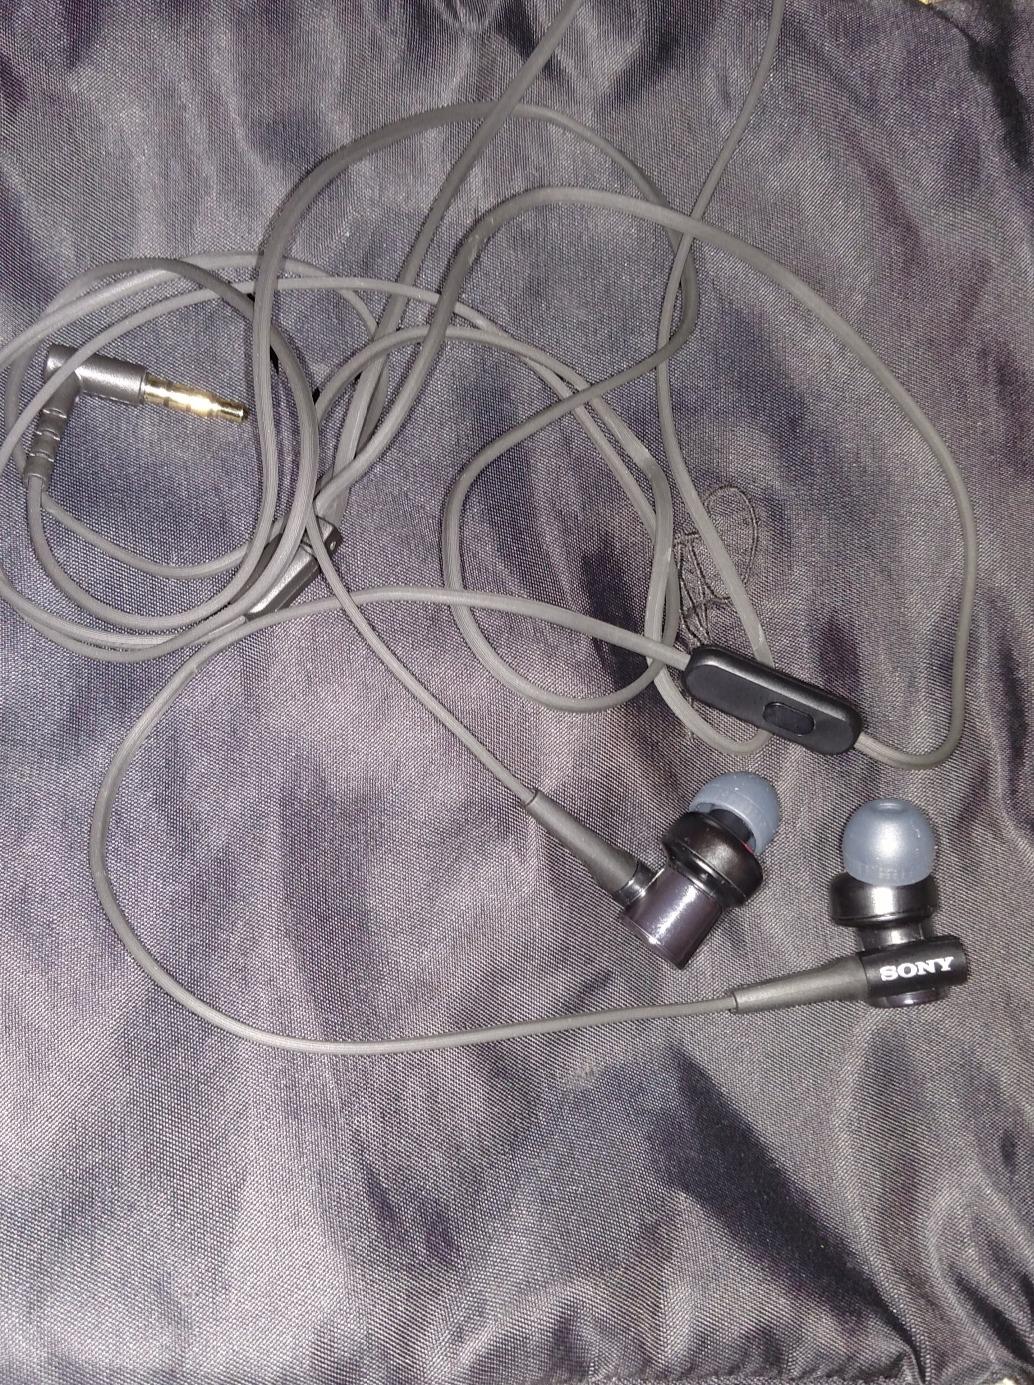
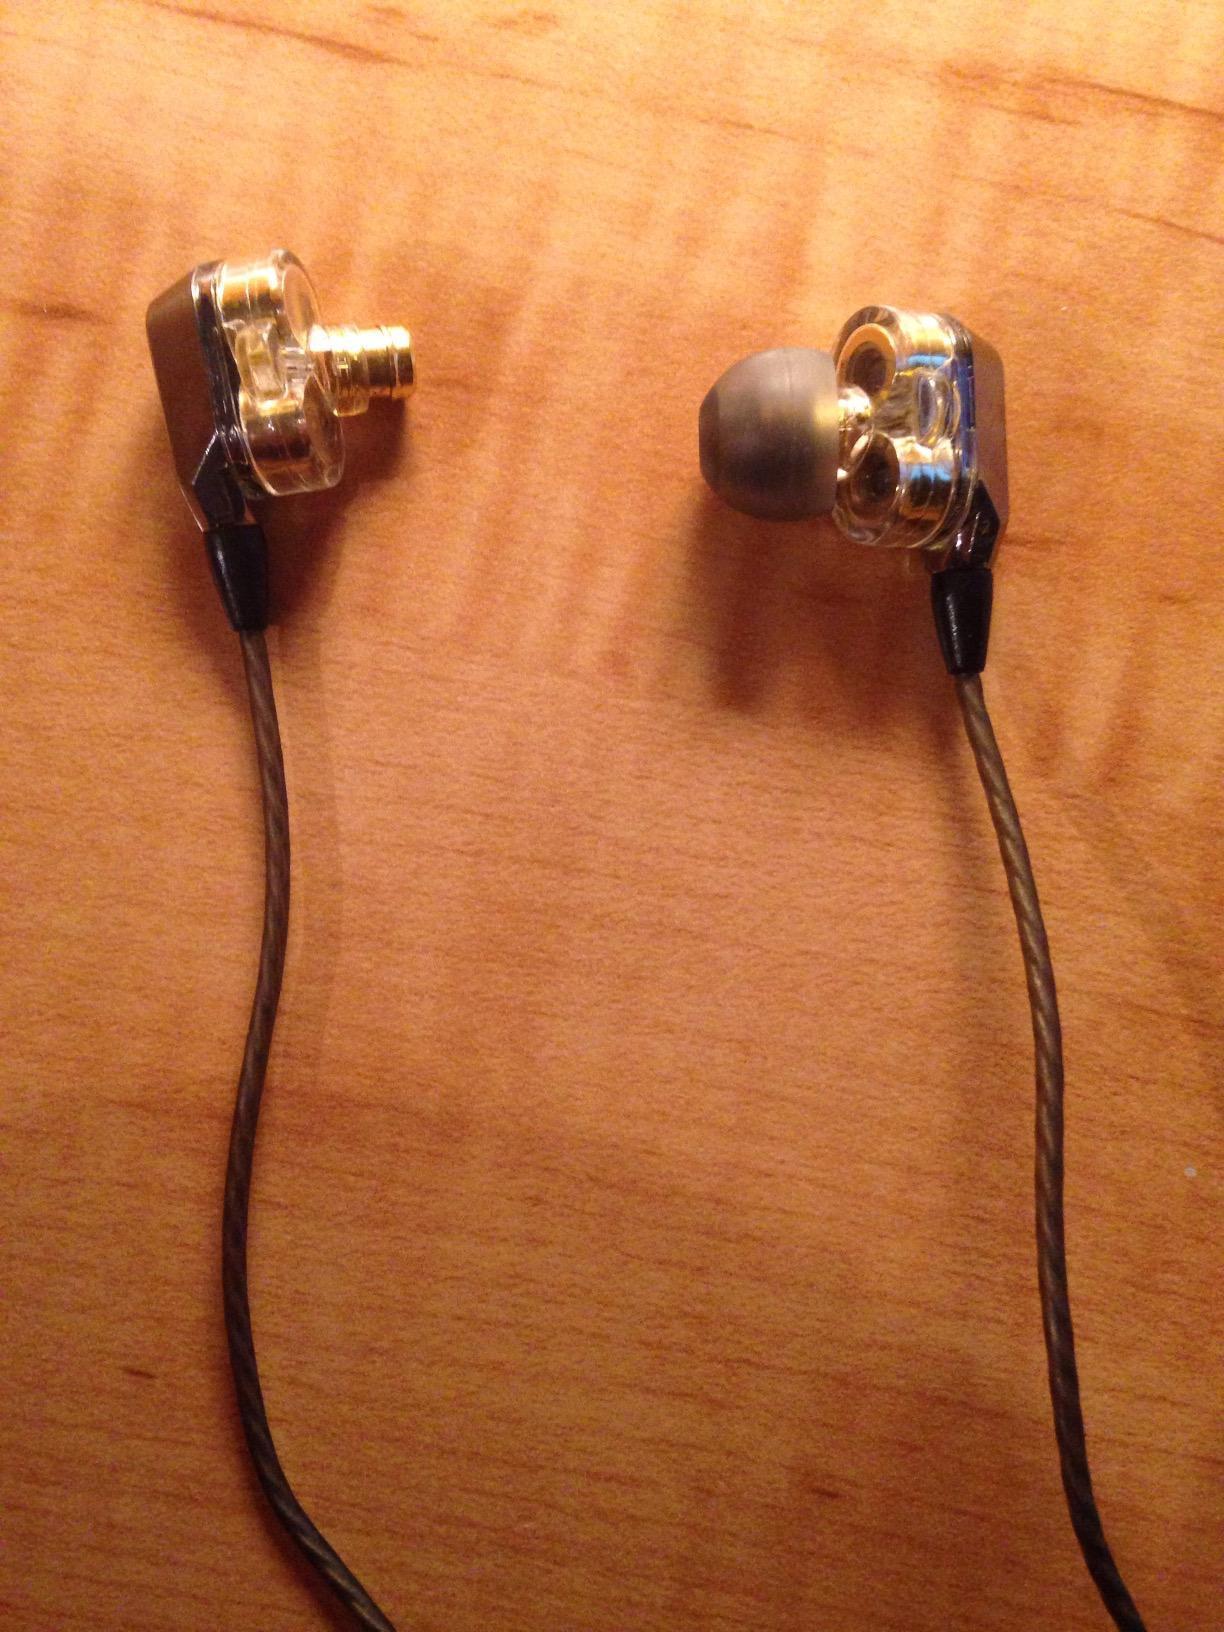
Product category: headphones
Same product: no